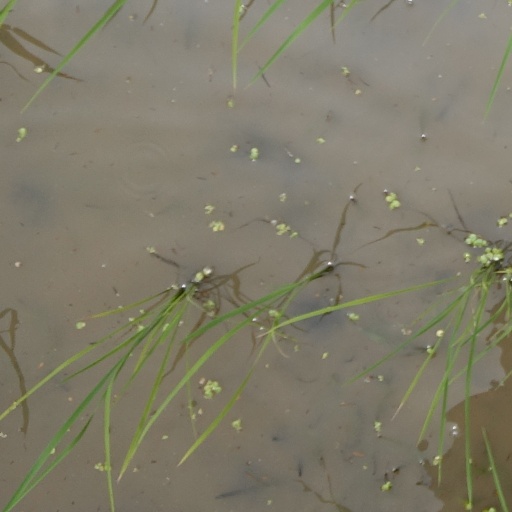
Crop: rice